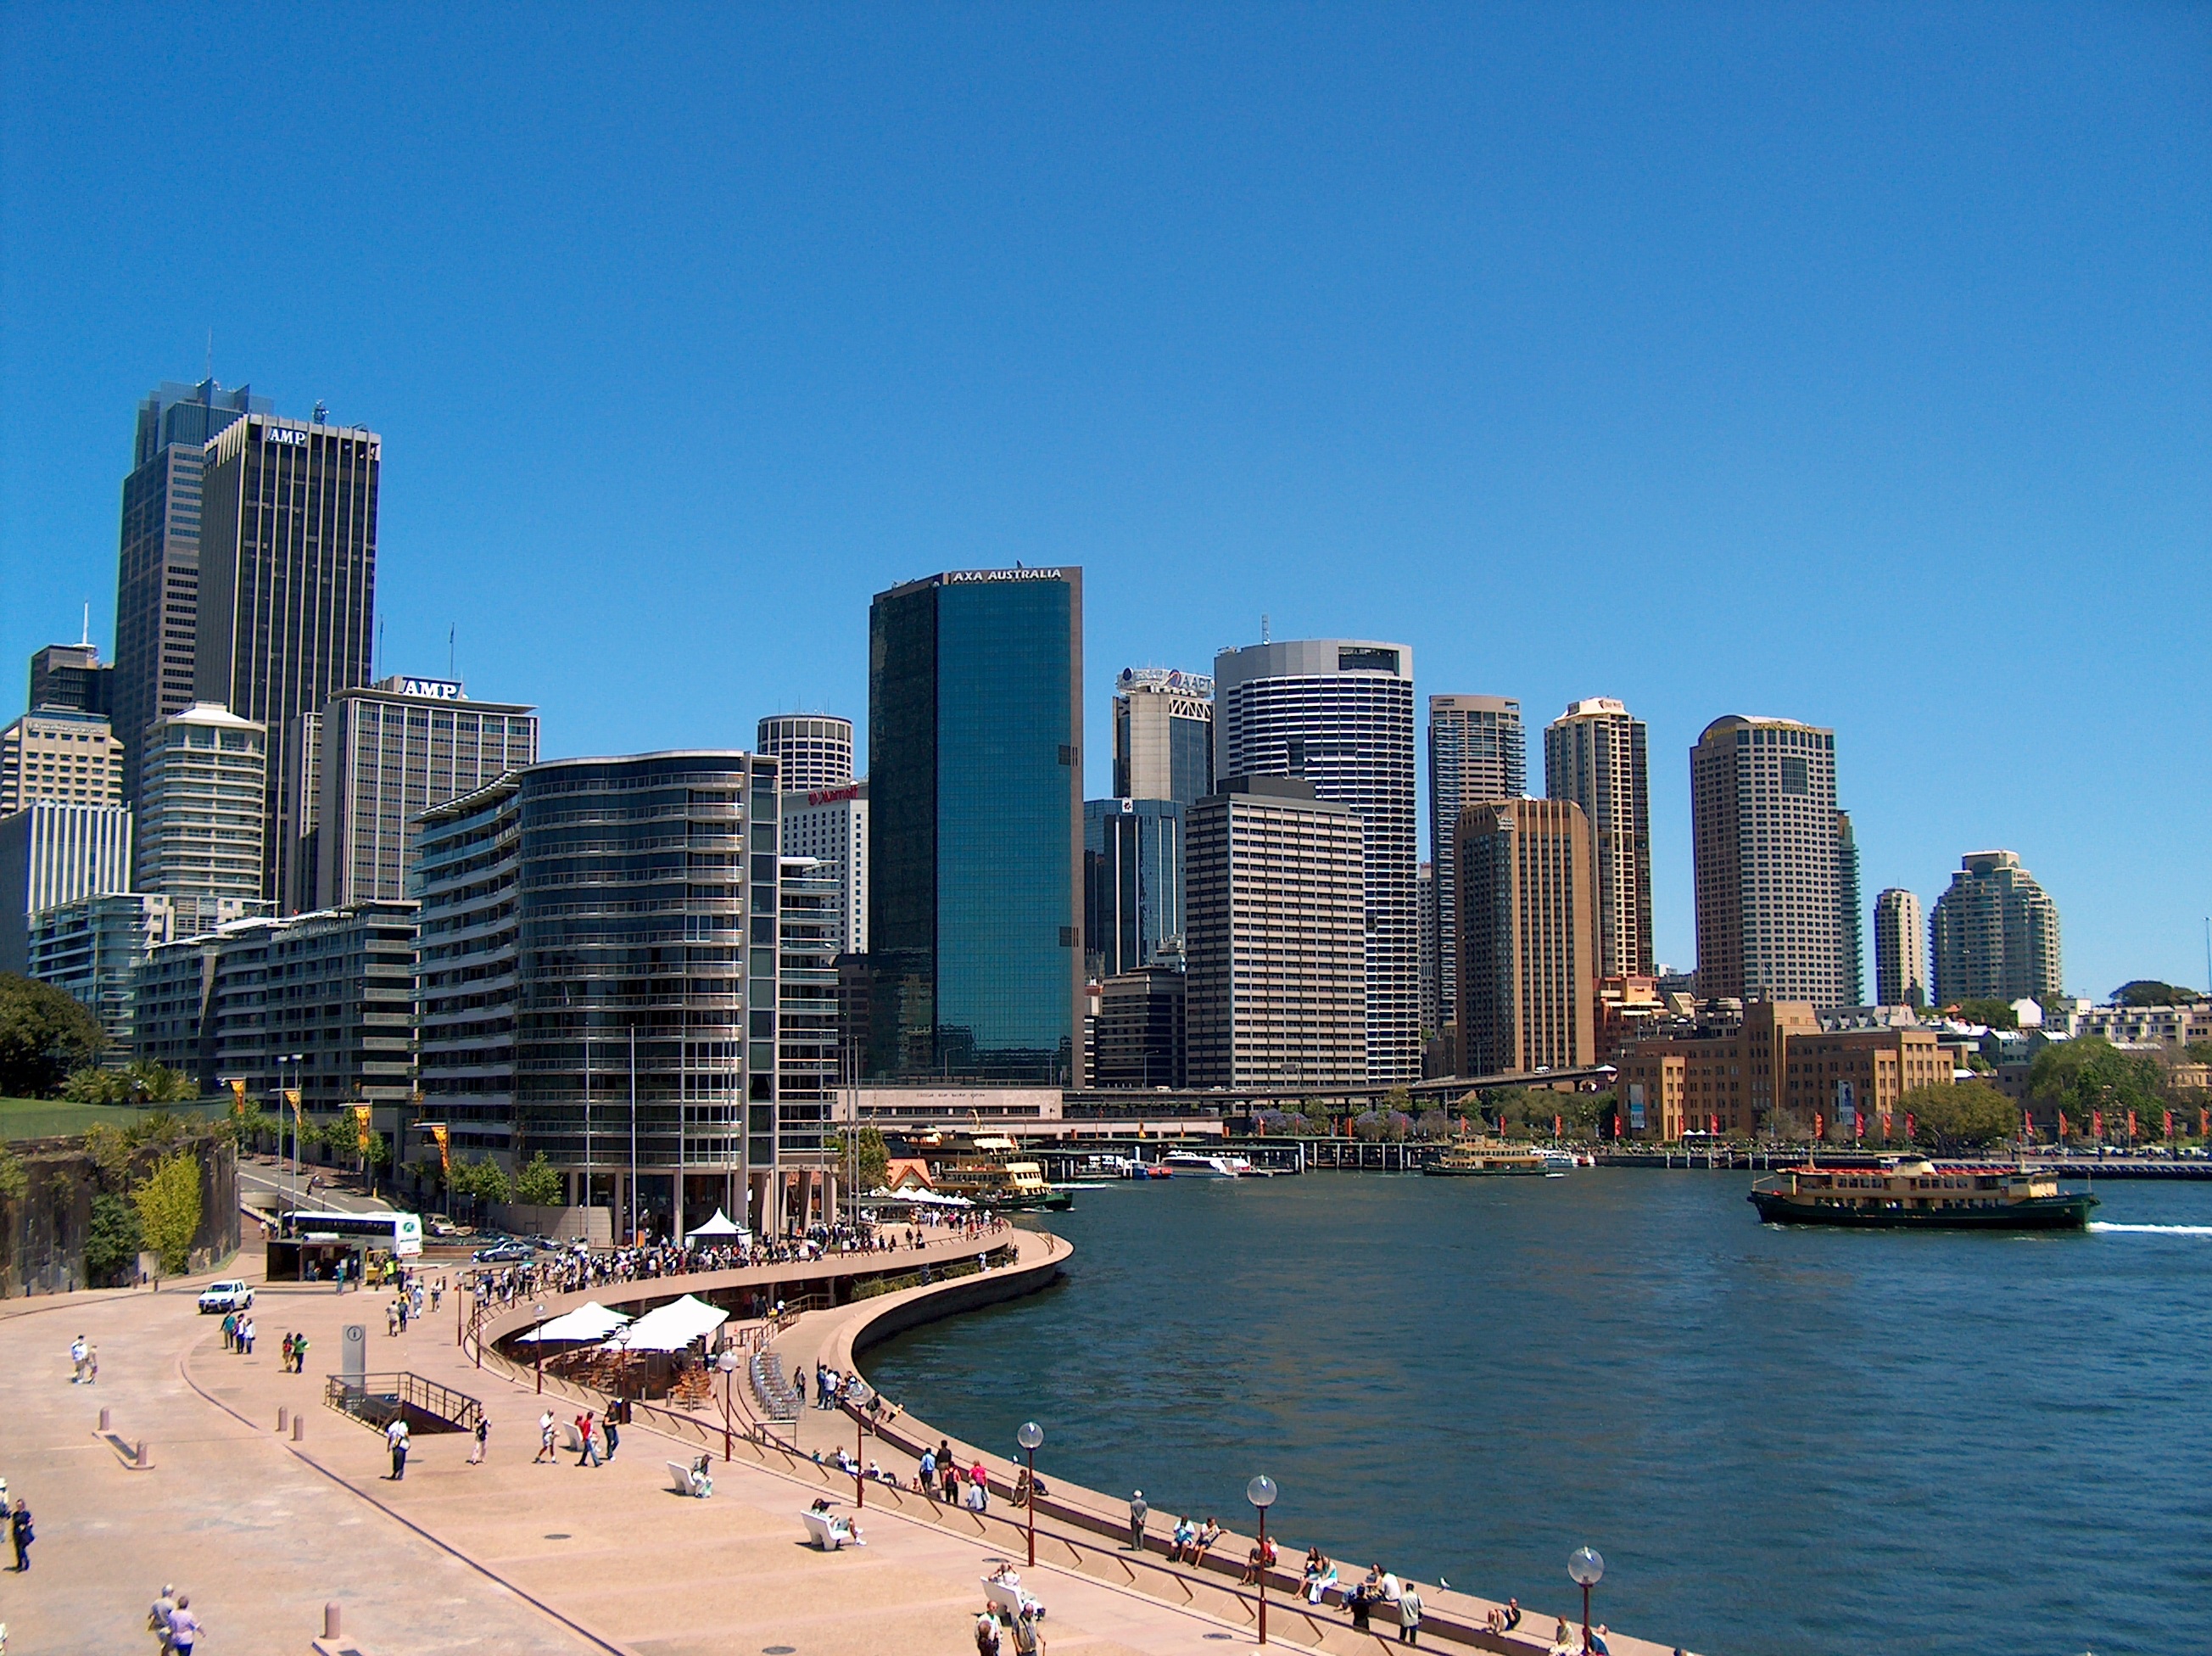
beach, sea, coast, horizon, skyline, city, skyscraper, cityscape, downtown, dusk, sydney, bay, landmark, harbor, marina, tower block, metropolis, urban area, geographical feature, human settlement, metropolitan area